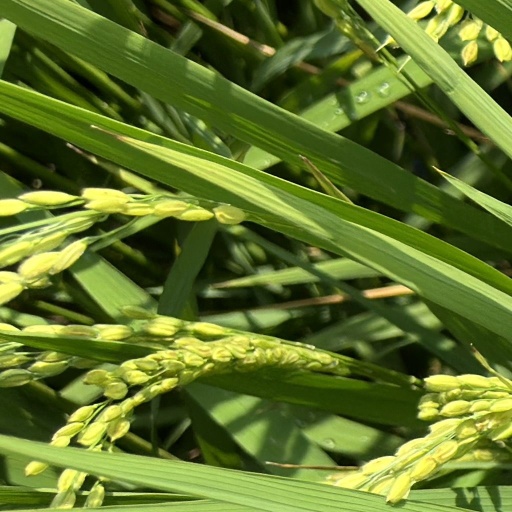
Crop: rice